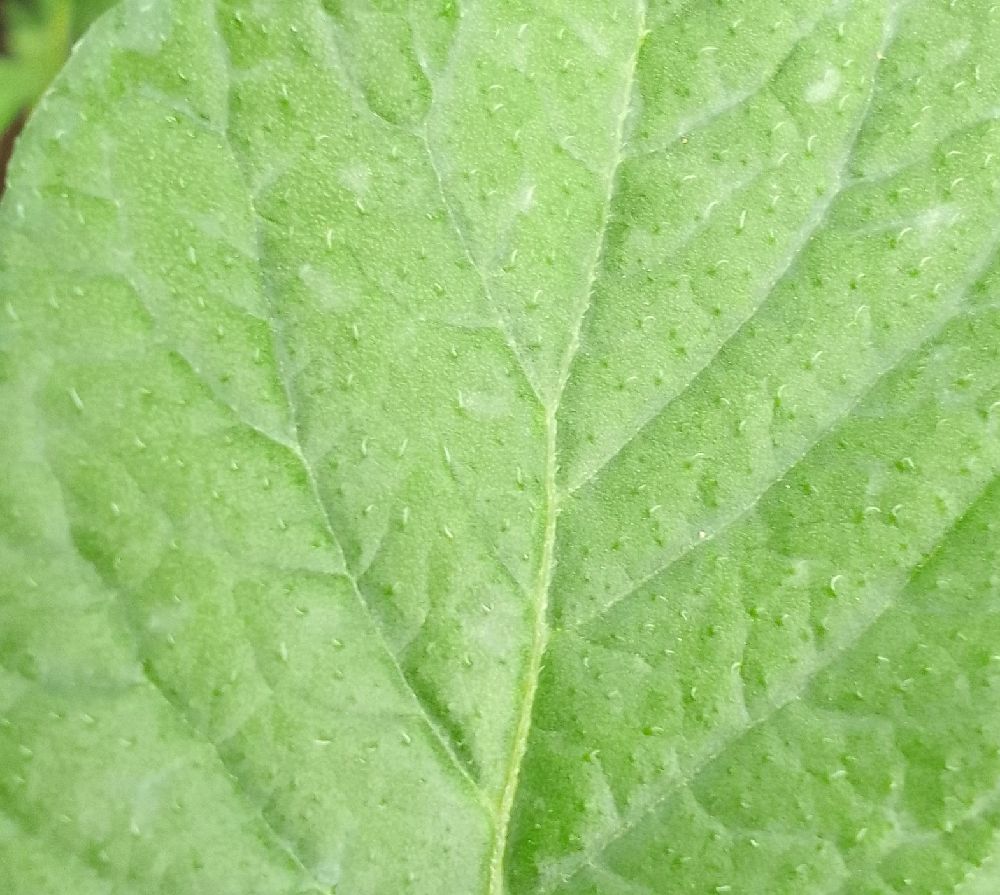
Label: Healthy